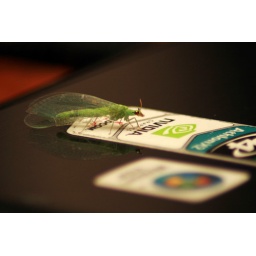
... by nvidianice flying fella that landed on my laptop the other night